International Motor Show Germany

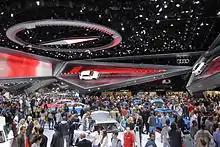
Audi pavilion at IAA 2015

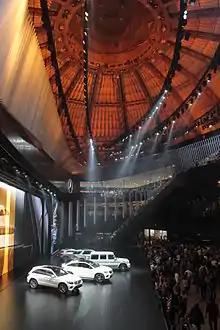
Mercedes-Benz pavilion at IAA 2015. Onstage is the marque's offroad and SUV range of vehicles.

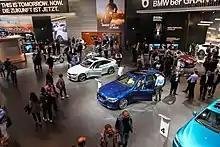
View to the BMW pavilion 2017

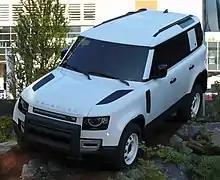
World premiere of the new Land Rover Defender

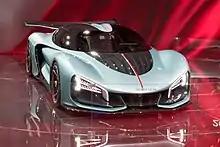
Hongqi S9

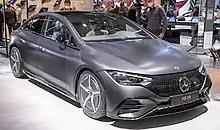
Mercedes-Benz EQE

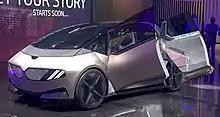
BMW i Vision Circular

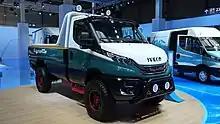
Iveco Daily 4x4 Tigrotto

The 2021 show took place from 7 to 12 September, with a press day on the 6th. Exhibitions are divided over seven locations around central Munich.